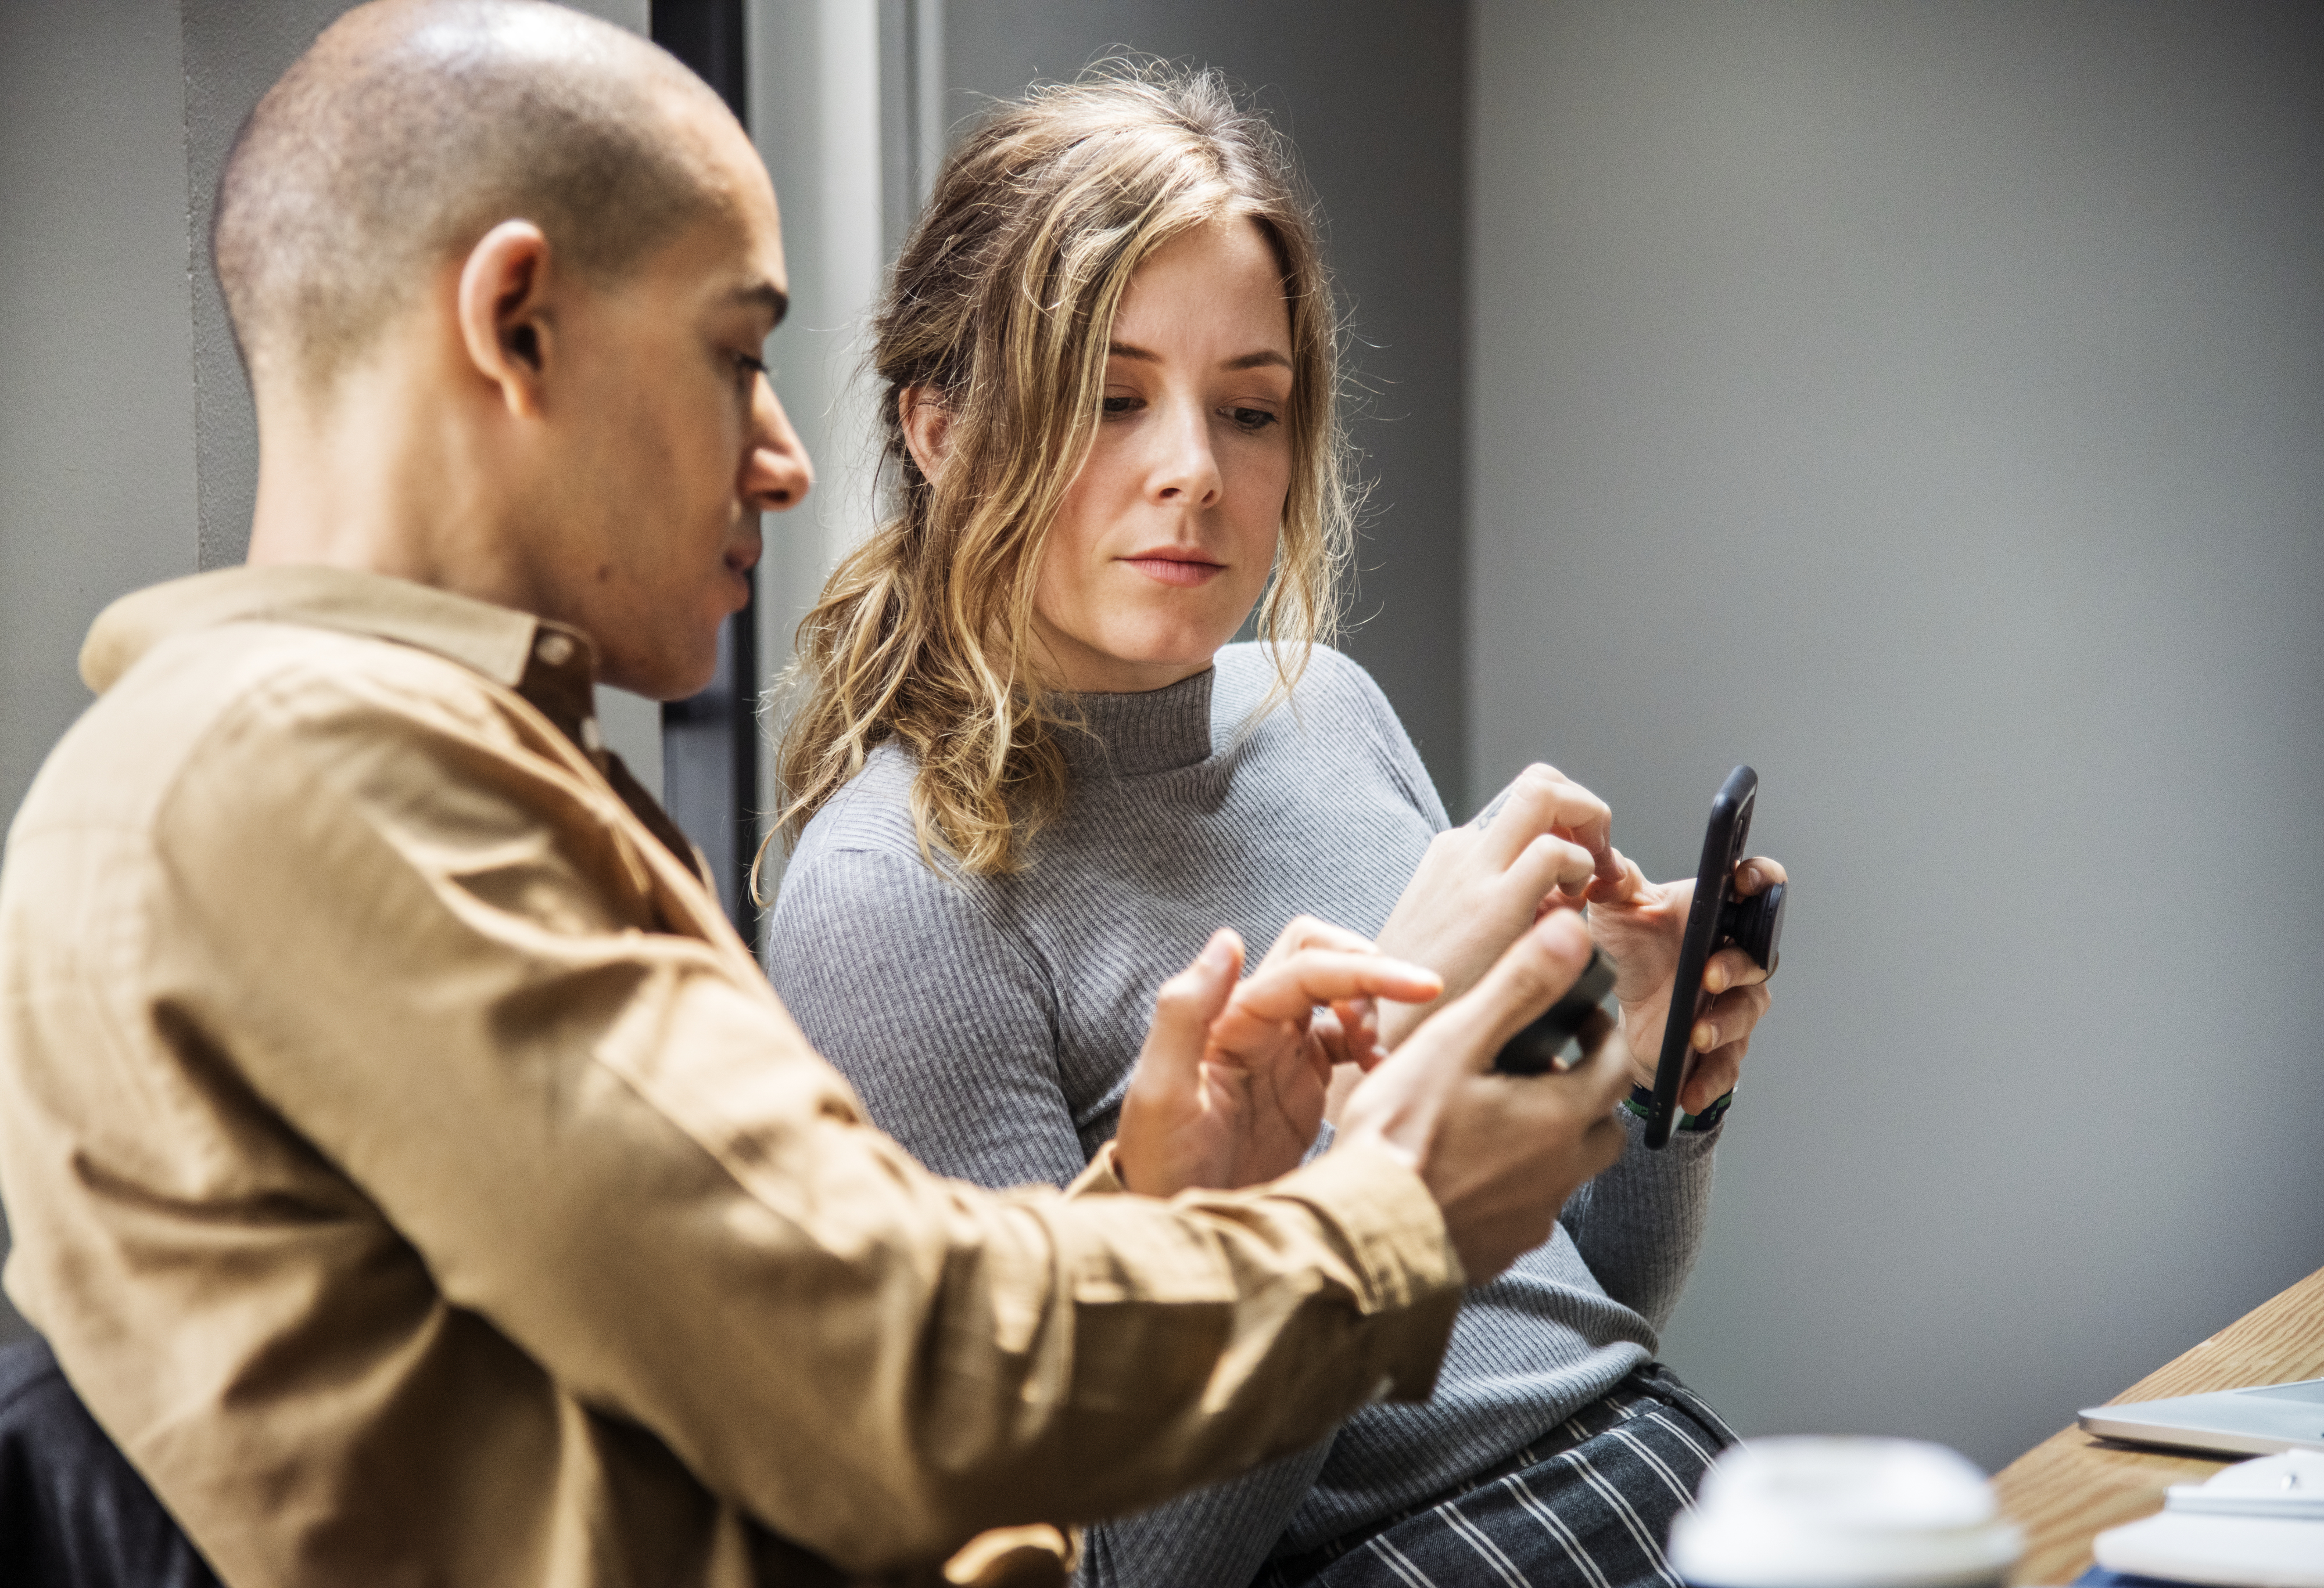
cellphone, chat, chatting, collaboration, communication, community, connecting, connection, data, device, digital, discuss, electronic, friends, gadget, global, information, innovation, internet, man, media, message, messaging, mobile, network, networking, online, phone, sharing, showing, smartphone, social, startup, technology, telephone, texting, together, togetherness, using, wireless, woman, electronic device, conversation, human behavior